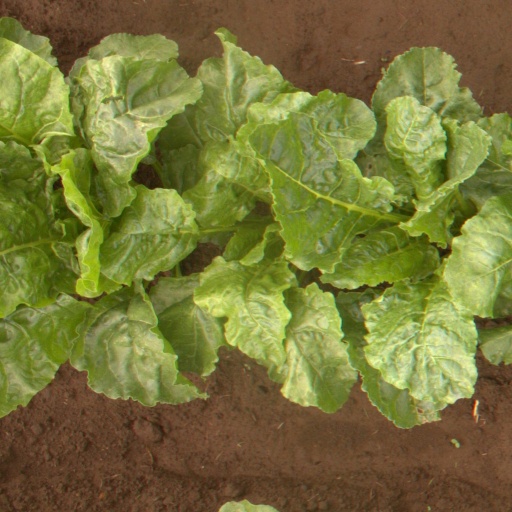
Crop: sugar beet